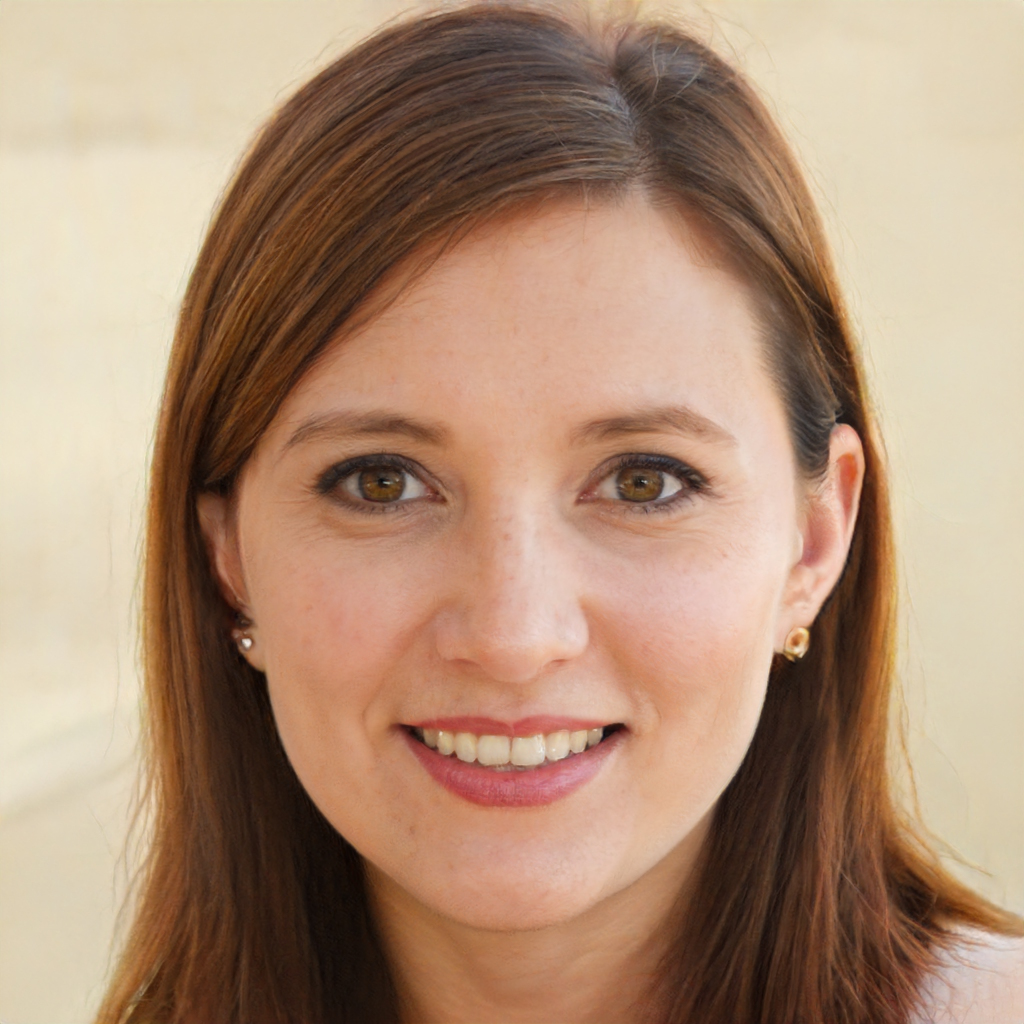
Portrait style: Real Portrait